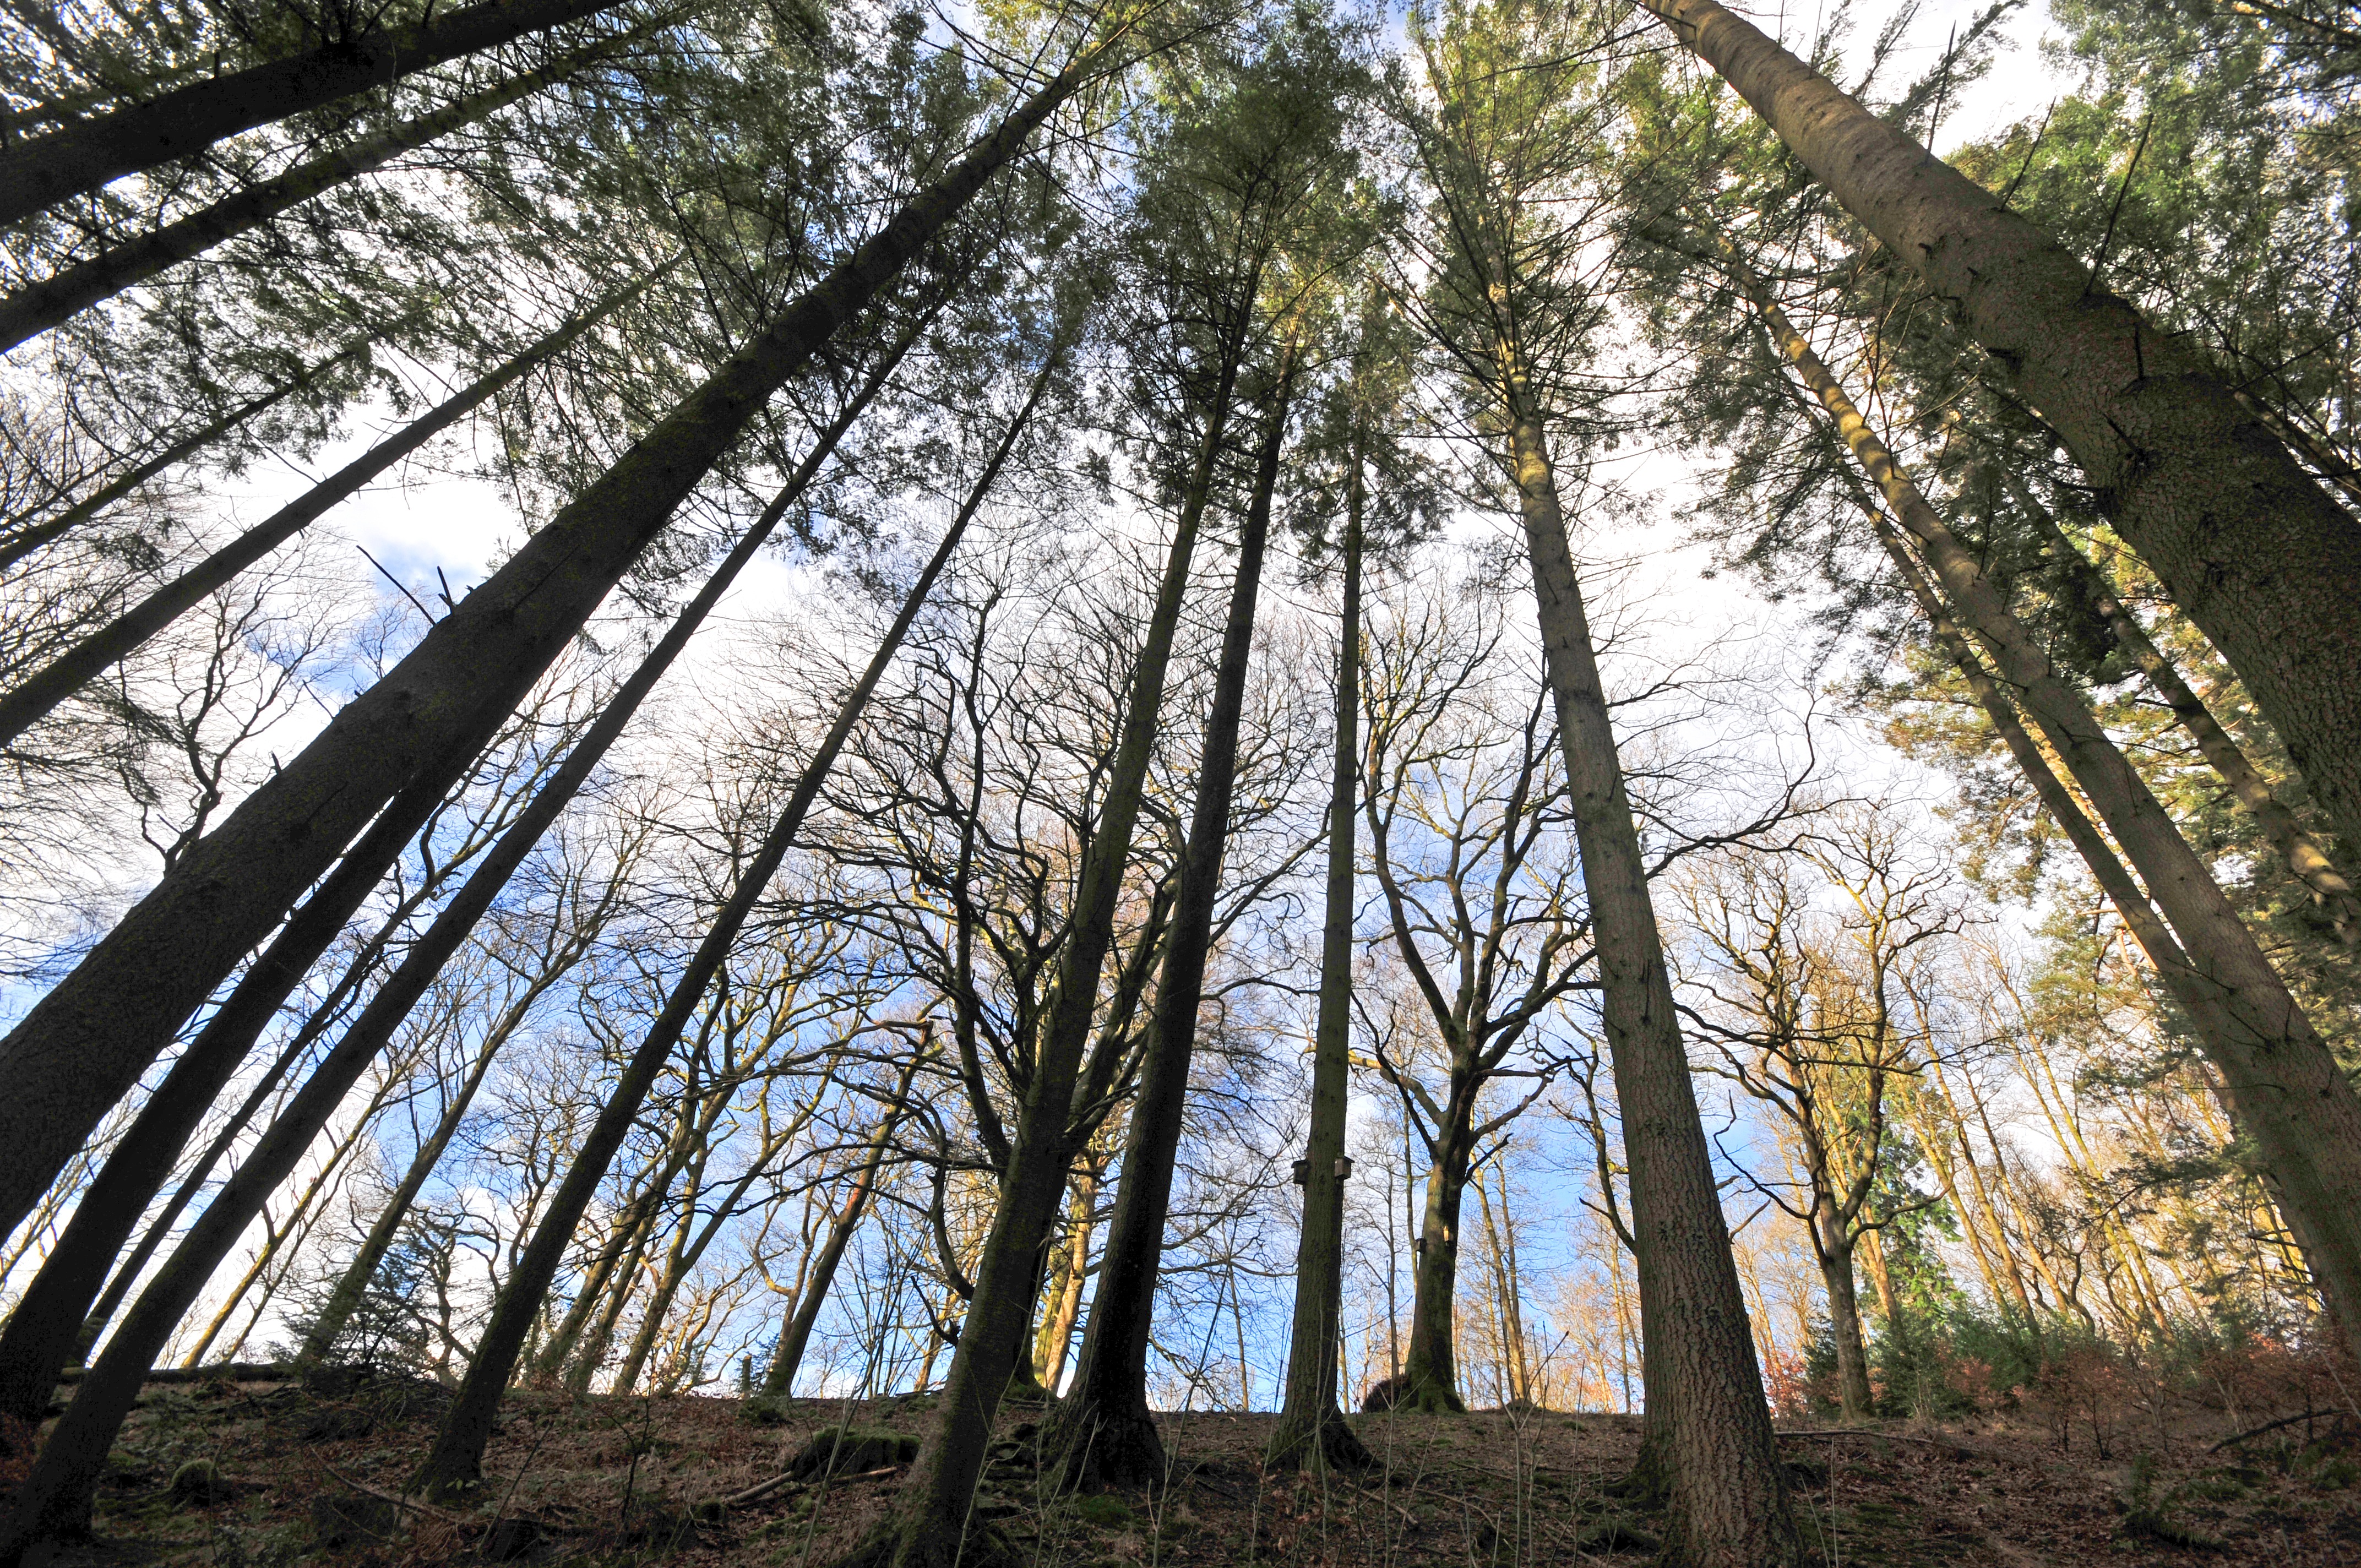
landscape, tree, nature, forest, branch, light, plant, sunlight, fall, environment, green, natural, autumn, season, trees, outdoors, woods, woodland, habitat, ecosystem, natural environment, woody plant, grizedale